William Stanley (inventor)

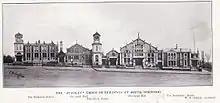
A black and white photograph showing the buildings built/designed by Stanley. From left to right they are the Technical School, the small Hall, the Clock Tower, the large Hall and the Secretary's House. They are seen from across the road, with fencing in front of the buildings.

Stanley decided in 1901 to build and set up Stanley Technical Trades School, the first of its kind in the country. The school was designed to educate boys between the ages of 12 and 15 in general studies, as well as trade. It was made to Stanley's own design and included an astronomy tower, and opened in 1907. When it was presented to the public in 1907, it had an endowment valued at £50,000. It was later renamed as Stanley Technical School (now Harris Academy South Norwood). The "William F. Stanley Trust" (originally "The Stanley Foundation") was set up as a charitable Trust to assist with the management of the Stanley Technical Trades School. On 23 November 2006, Lady Harris (wife of Philip Harris, Baron Harris of Peckham, founder of the Harris Federation) and David Cameron (at the time, the leader of the Conservative Party and the Leader of the Opposition) placed a time capsule to recognise the contribution of Stanley to South Norwood. The capsule included a letter from Cameron, a copy of the speech given by William Stanley, on the opening of the "Stanley Technical Trades School" on 26 March 1907, two reference books ("William Stanley the Man"; "William Stanley’s School"), as well as artefacts from both Stanley Technical High School for Boys and the Harris Federation of schools.